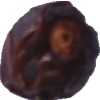
Label: dates